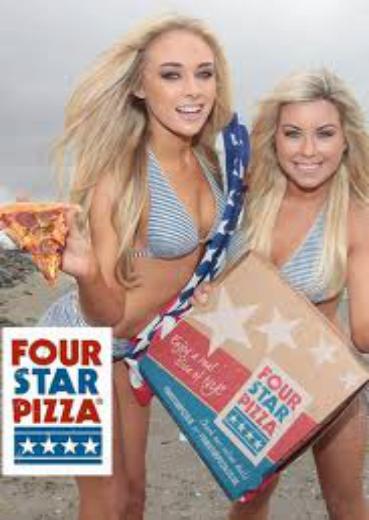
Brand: Four Star Pizza
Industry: Food